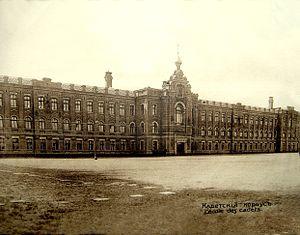
L’école des cadets Constantin était une école secondaire militaire prestigieuse de l'Empire russe située à Odessa qui exista de 1899 à 1920. La fête de l'établissement se célébrait le 11, jour de la fête des saints Cyrille et Méthode.